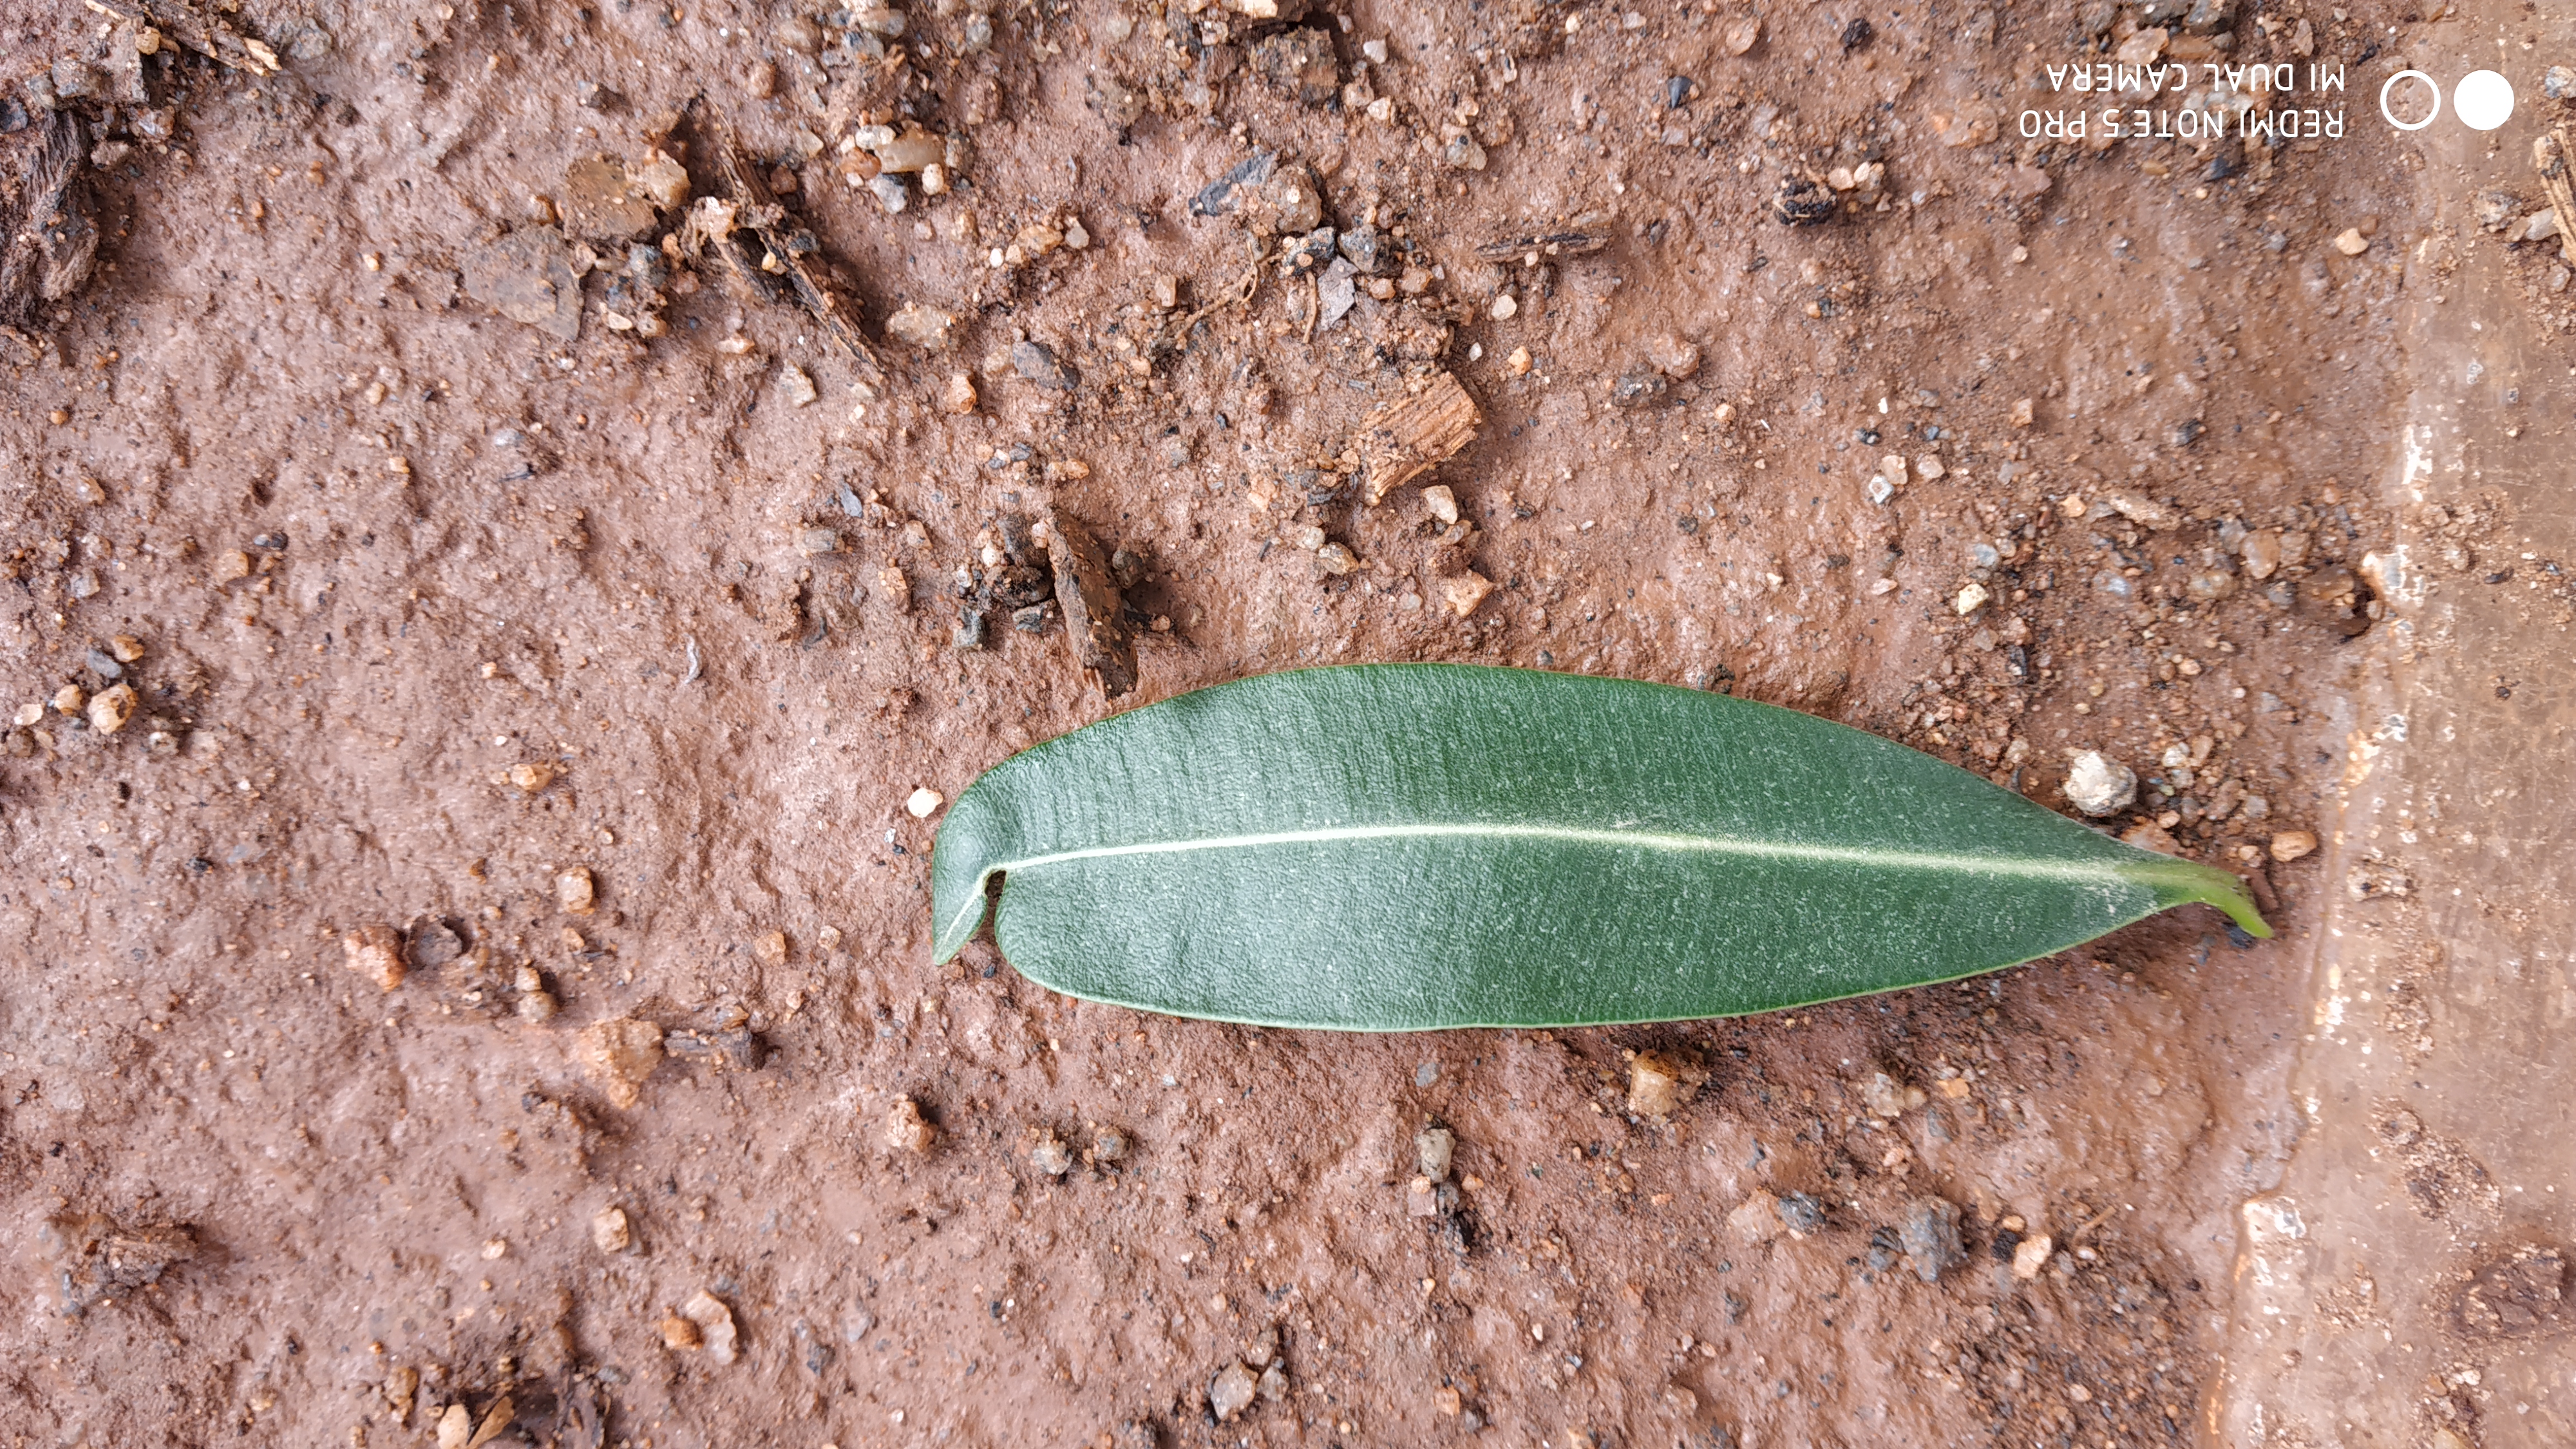
Plant: Ganigale